Vaikuntha Gadyam

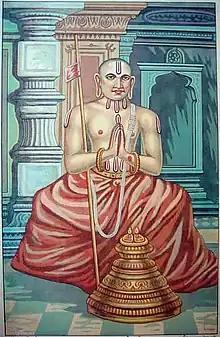
Painting of Ramanuja, the author of this work

The Vaikuntha Gadyam is a Sanskrit prayer written by the Hindu philosopher Ramanuja towards the end of the 11th century. It is one of the first "bhakti" prayers in the Sri Vaishnava school of thought and is the basis for many prayers of this style. It is recited in the 108 Divya Desam temples, including Srirangam.